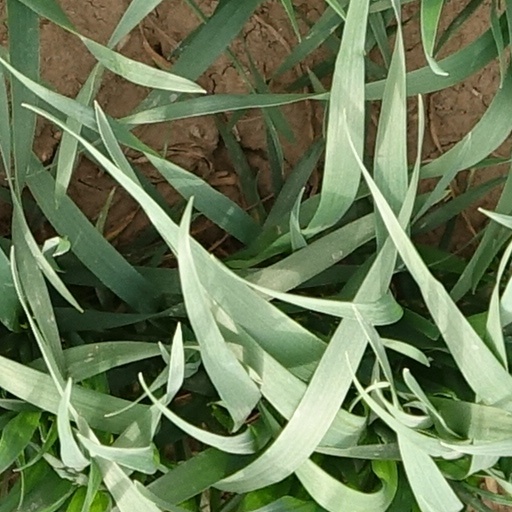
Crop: wheat